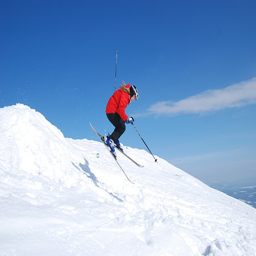
there is a skier that is going down the hill
A person skying down a mountain, in the snow.
A woman is skiing on a snowy mountain.
A woman at the top of a ski slope.
A woman is trying to pull off a snowboarding jump.